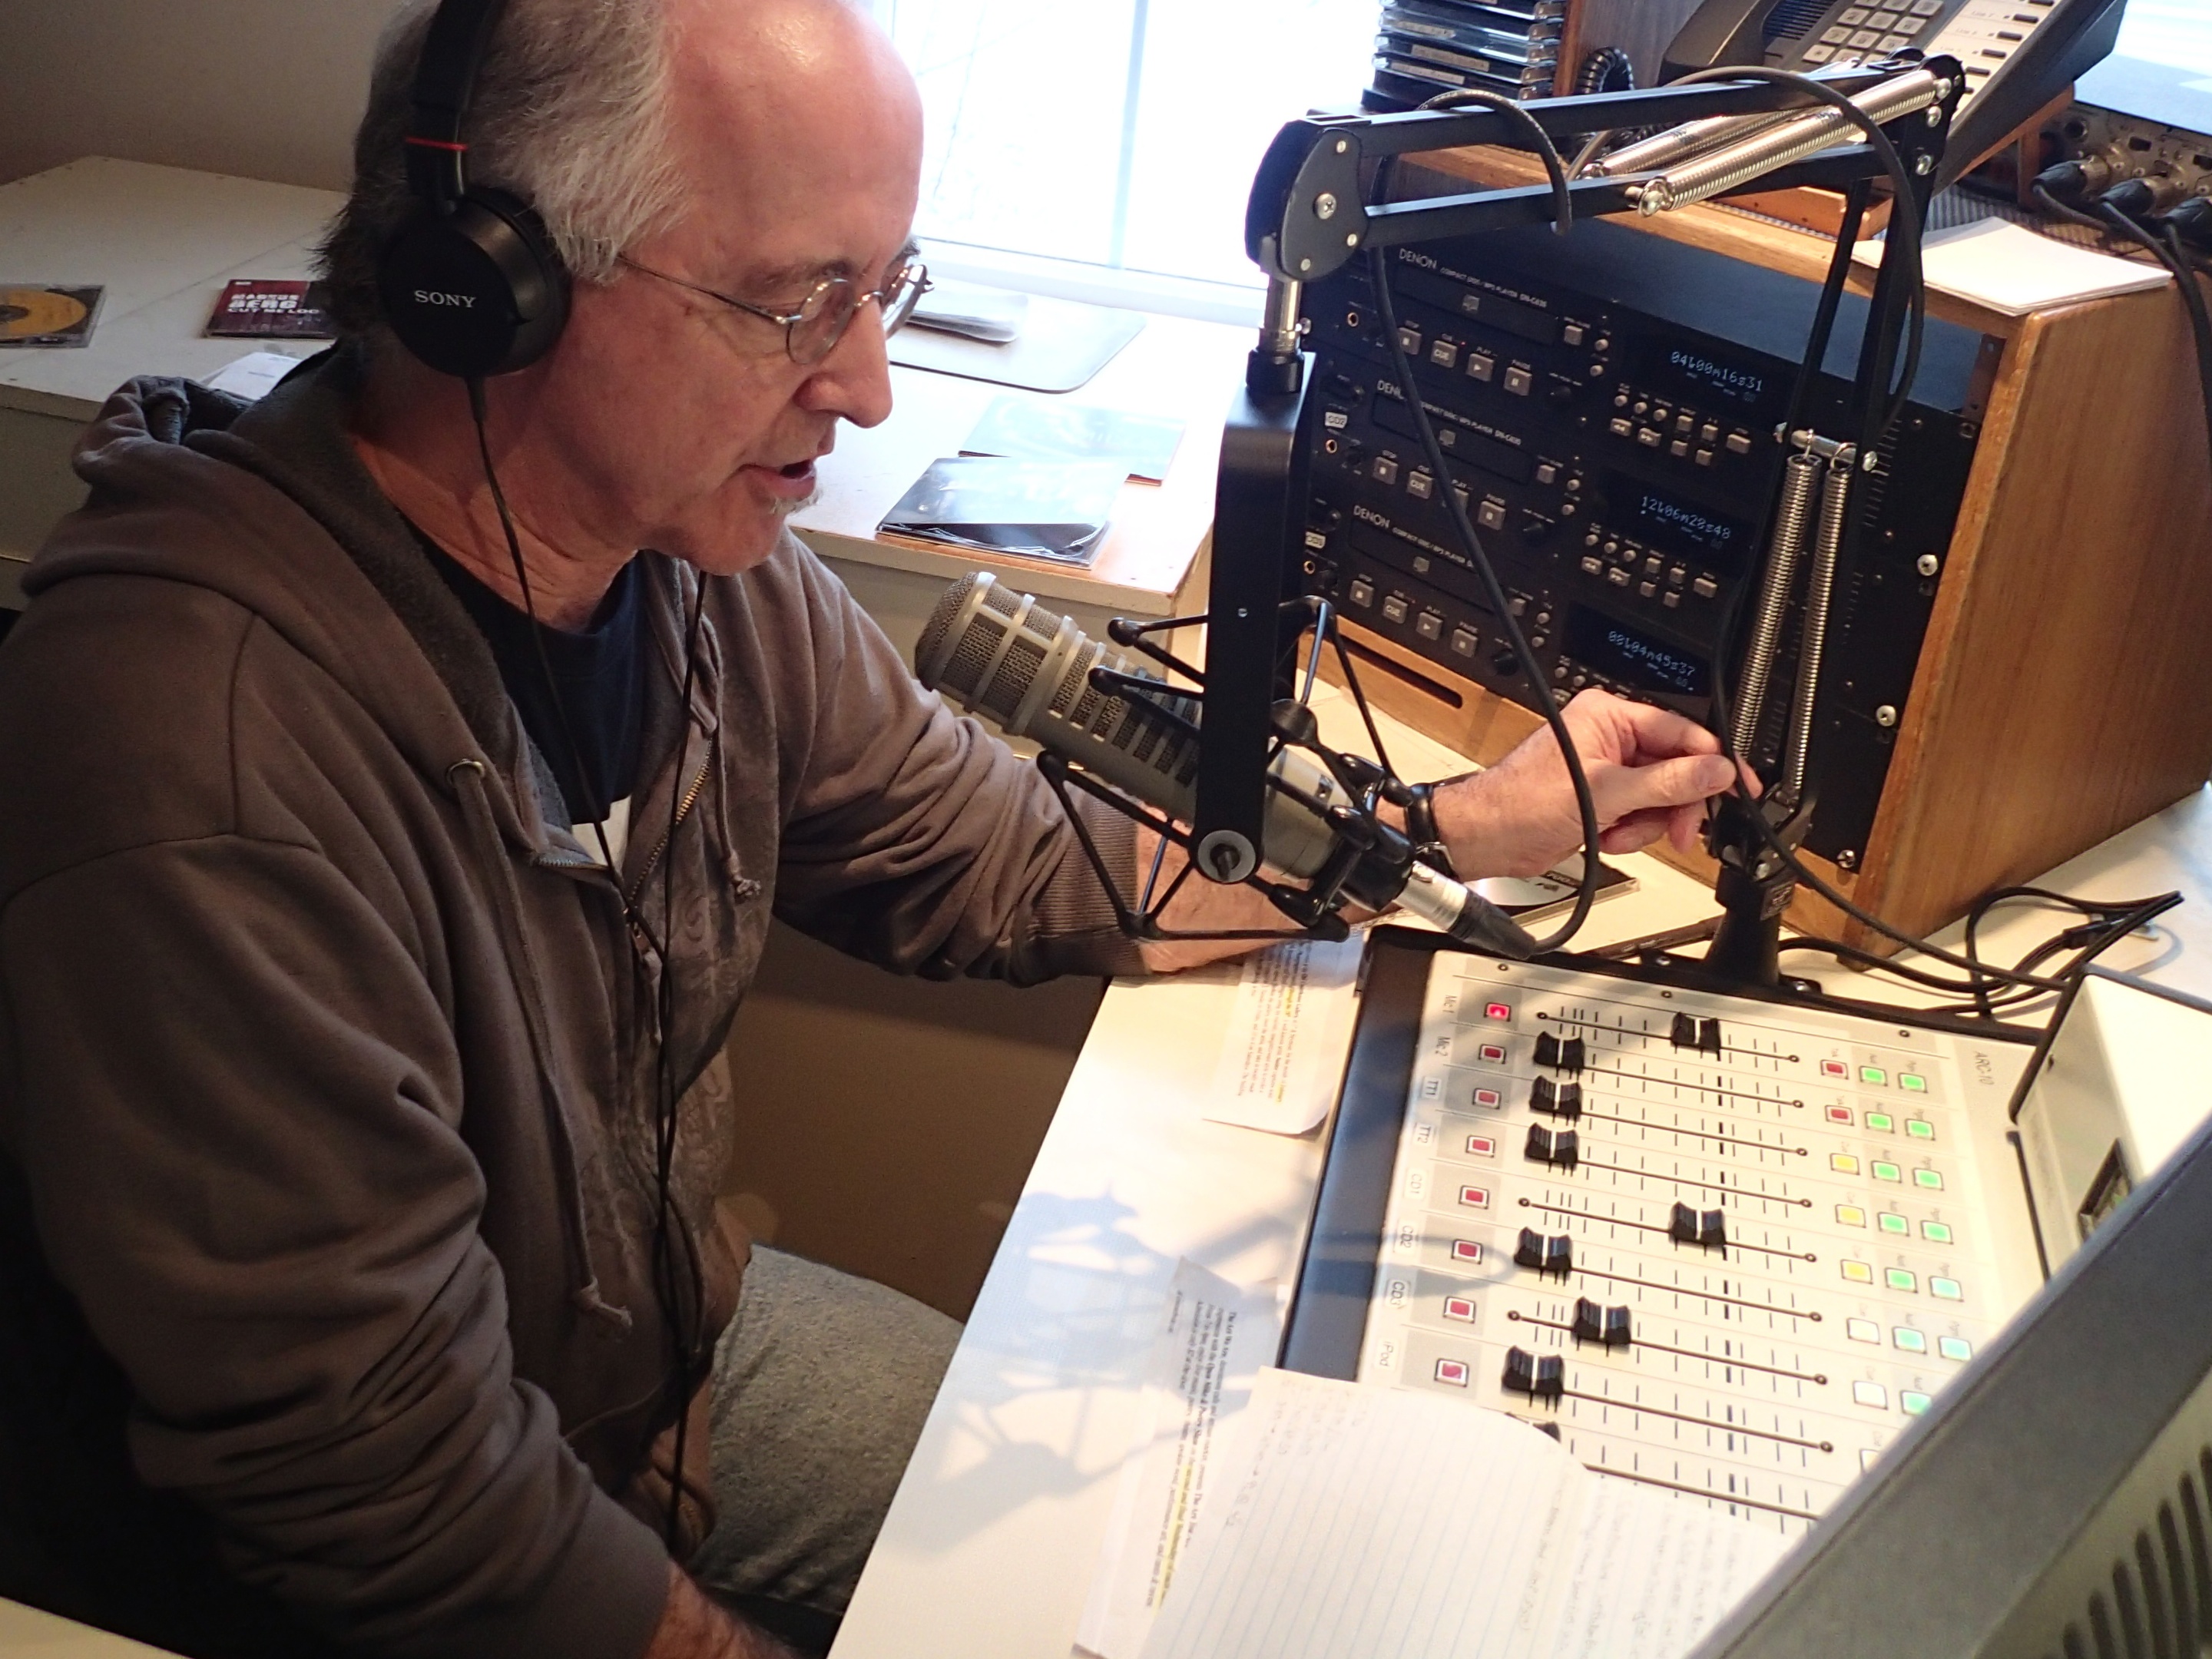
radio, design, cfbx